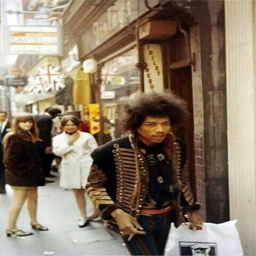
hard rock artist ... , those thought he was cool !